Ronnie Schwartz

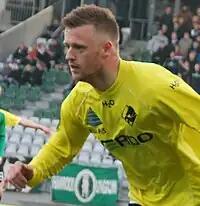
Schwartz with Randers FC against Viborg FF in April 2012.

At the end of the 2012–13 Danish Superliga, Randers achieved qualification for the 2013–14 UEFA Europa League. On 1 August 2013, he thus played his first match in European club competitions, being used as a starter in the 1–2 home defeat to Russian club Rubin Kazan.